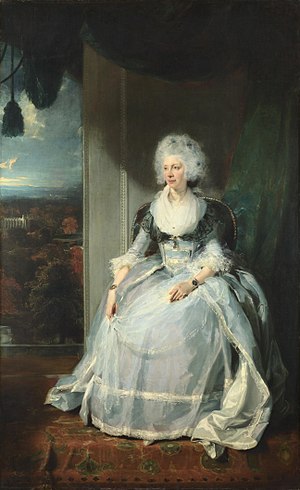
Charlotte af Mecklenburg-Strelitz
Maleri af dronning Charlotte omkring 1790.
Charlotte af Mecklenburg-Strelitz var gift med kong Georg 3. af Storbritannien. Parret fik 15 børn, hvoraf 13 nåede voksen alder.